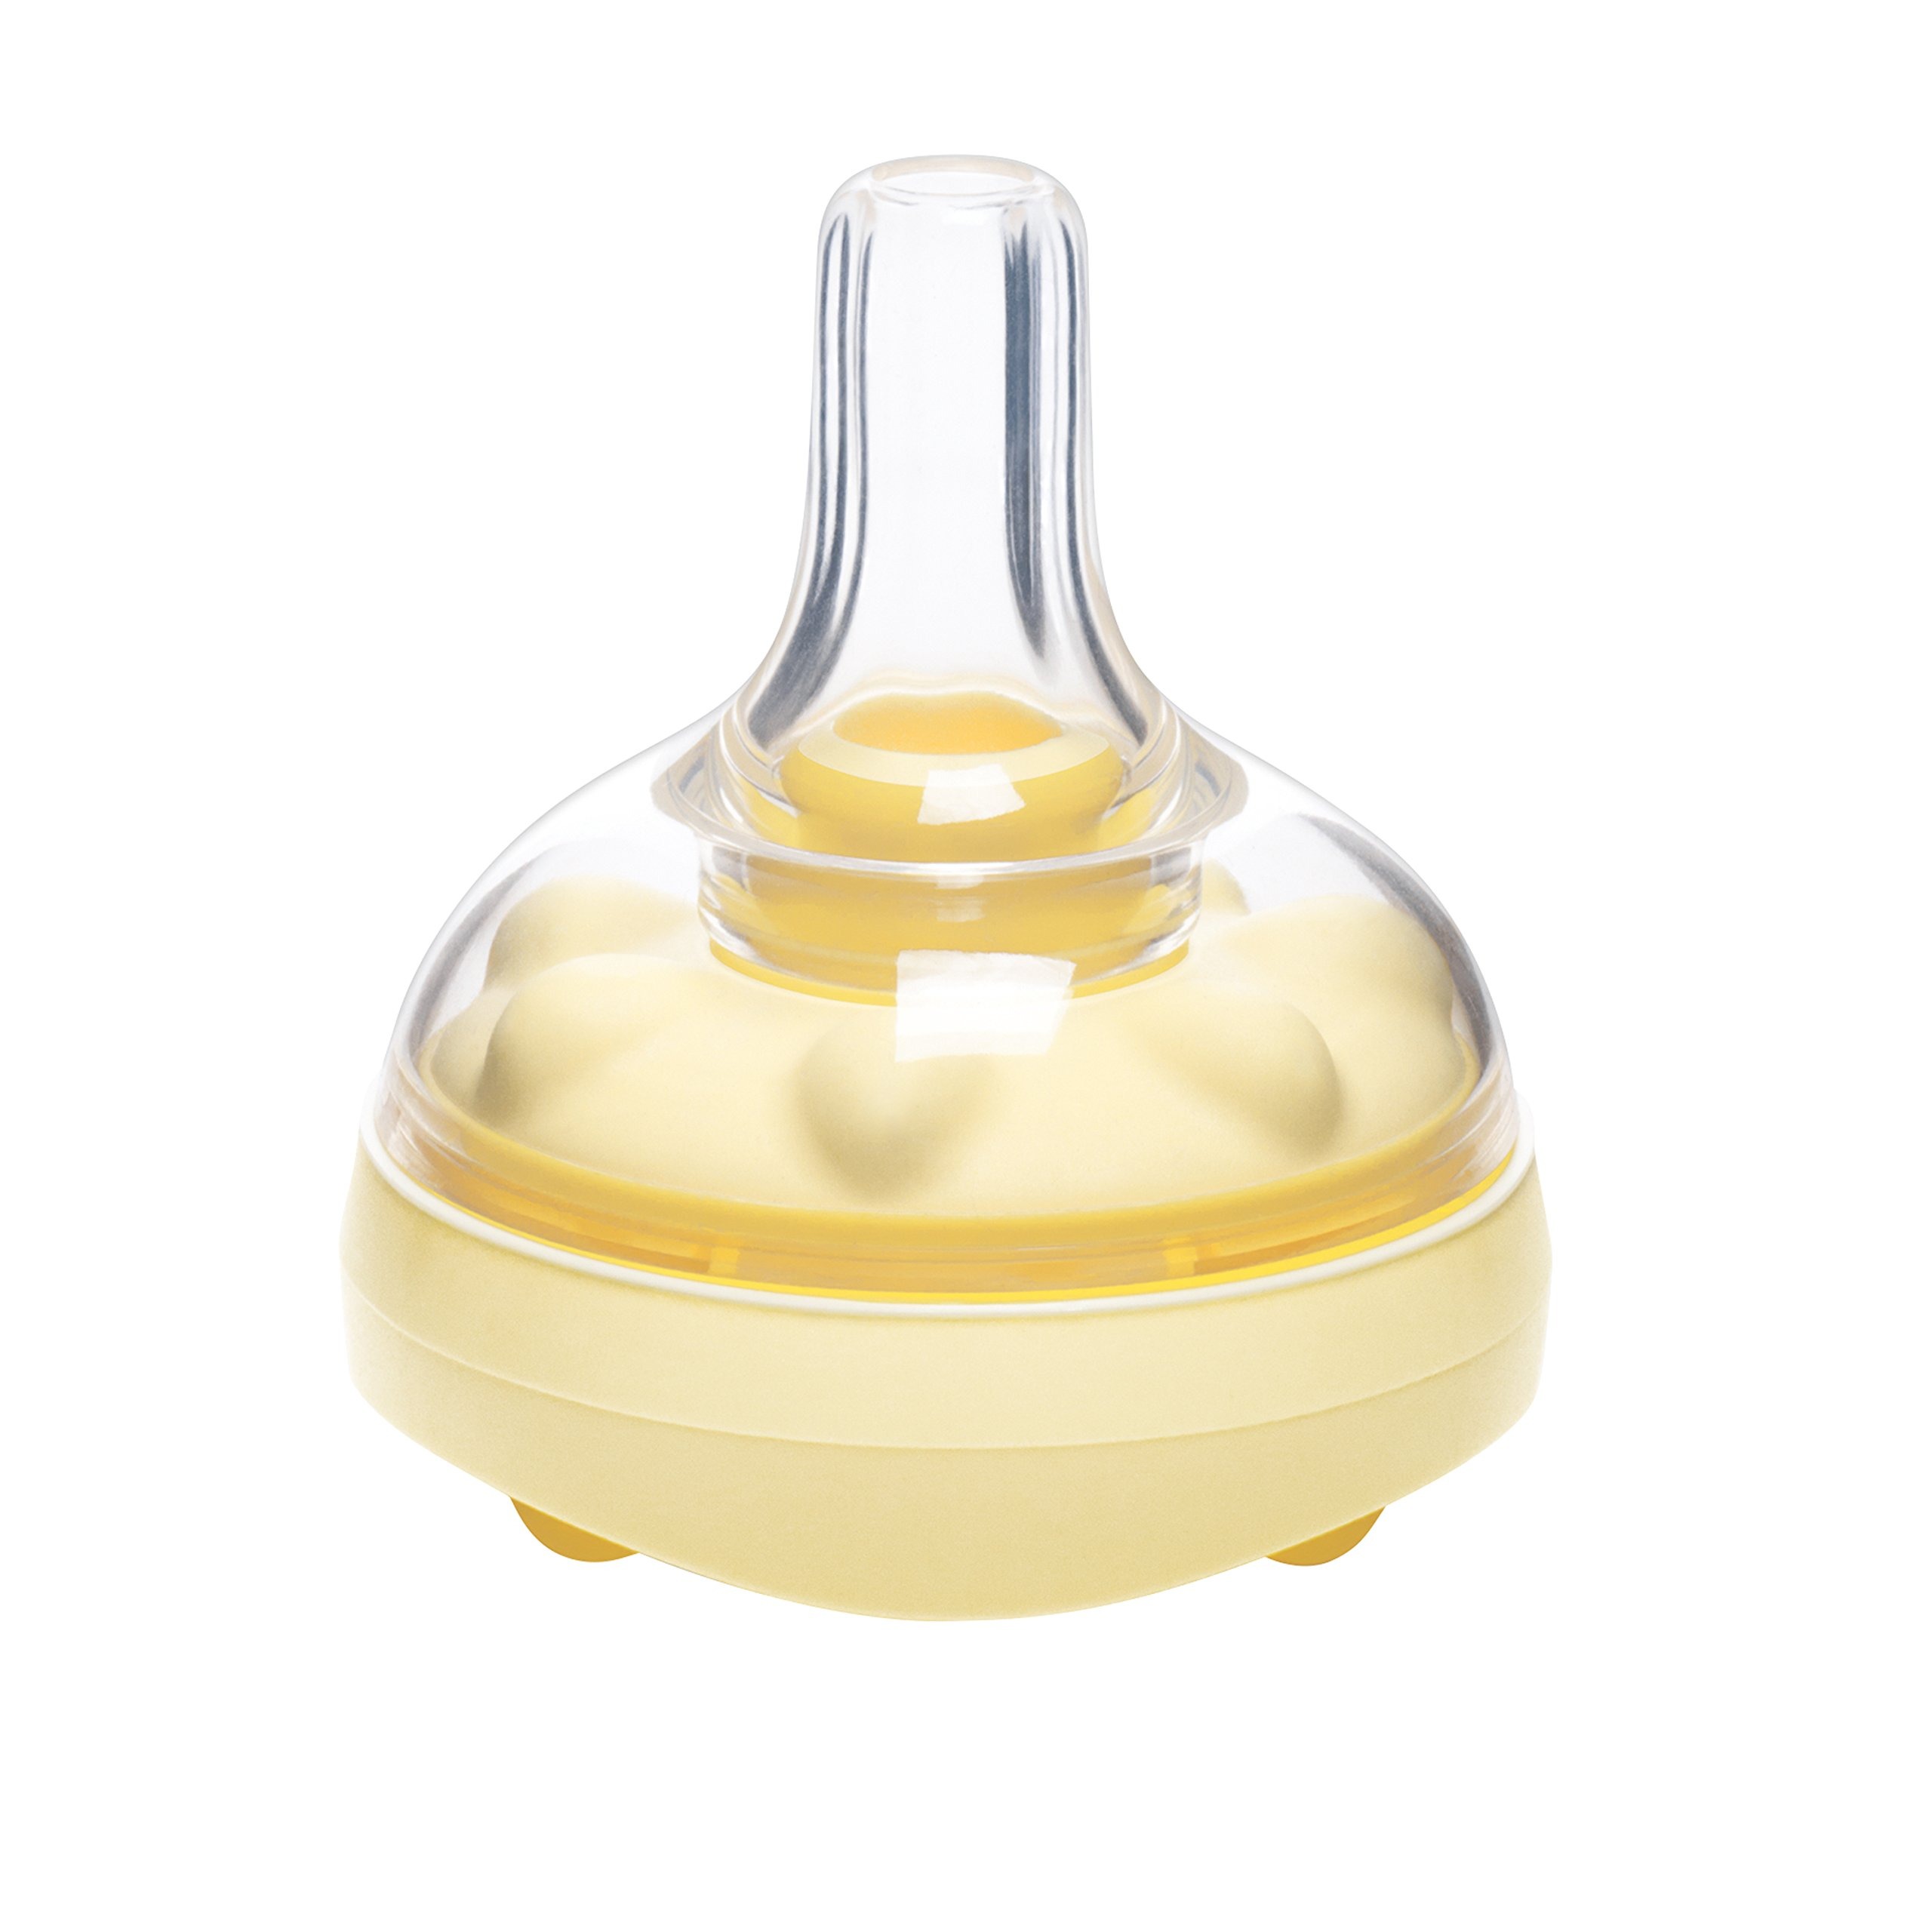
Item Name: Medela Calma Breastmilk Feeding Nipple
Bullet Point 1: Flow control valve allows baby to control milk flow
Bullet Point 2: Milk only flows when baby creates a vacuum
Bullet Point 3: Mimics natural feeding behavior: baby can feed, pause and breathe, similar to breastfeeding
Value: 1.0
Unit: Count

Price: 21.93